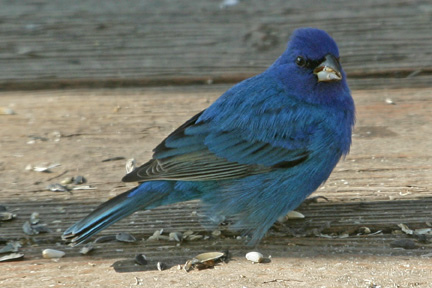
the bird has variations of blue in the feathers and has a grey beak.
this bird is bright blue with black on the ends of its wings; it has small black eyes and a short rounded beak.
this is a round blue bird with many shades of blue, and a little black.
this is a dark blue bird with a black wing and a black and white beak.
a small headed and small beaked bird that's all blue except for a little black in it's wings.
this particular bird has a blue belly and breast and a small white bill
this bird has a blue head and face, teal coverts, and black and tan colored secondaries.
a medium sized bird with blue head, back and breast, short pointy bill, black and grey primaries, and blue and black secondaries.
this bird is blue with black and has a very short beak.
this bird has a bright blue crown and neck, blue breast and belly and black bill.
Species: Indigo Bunting